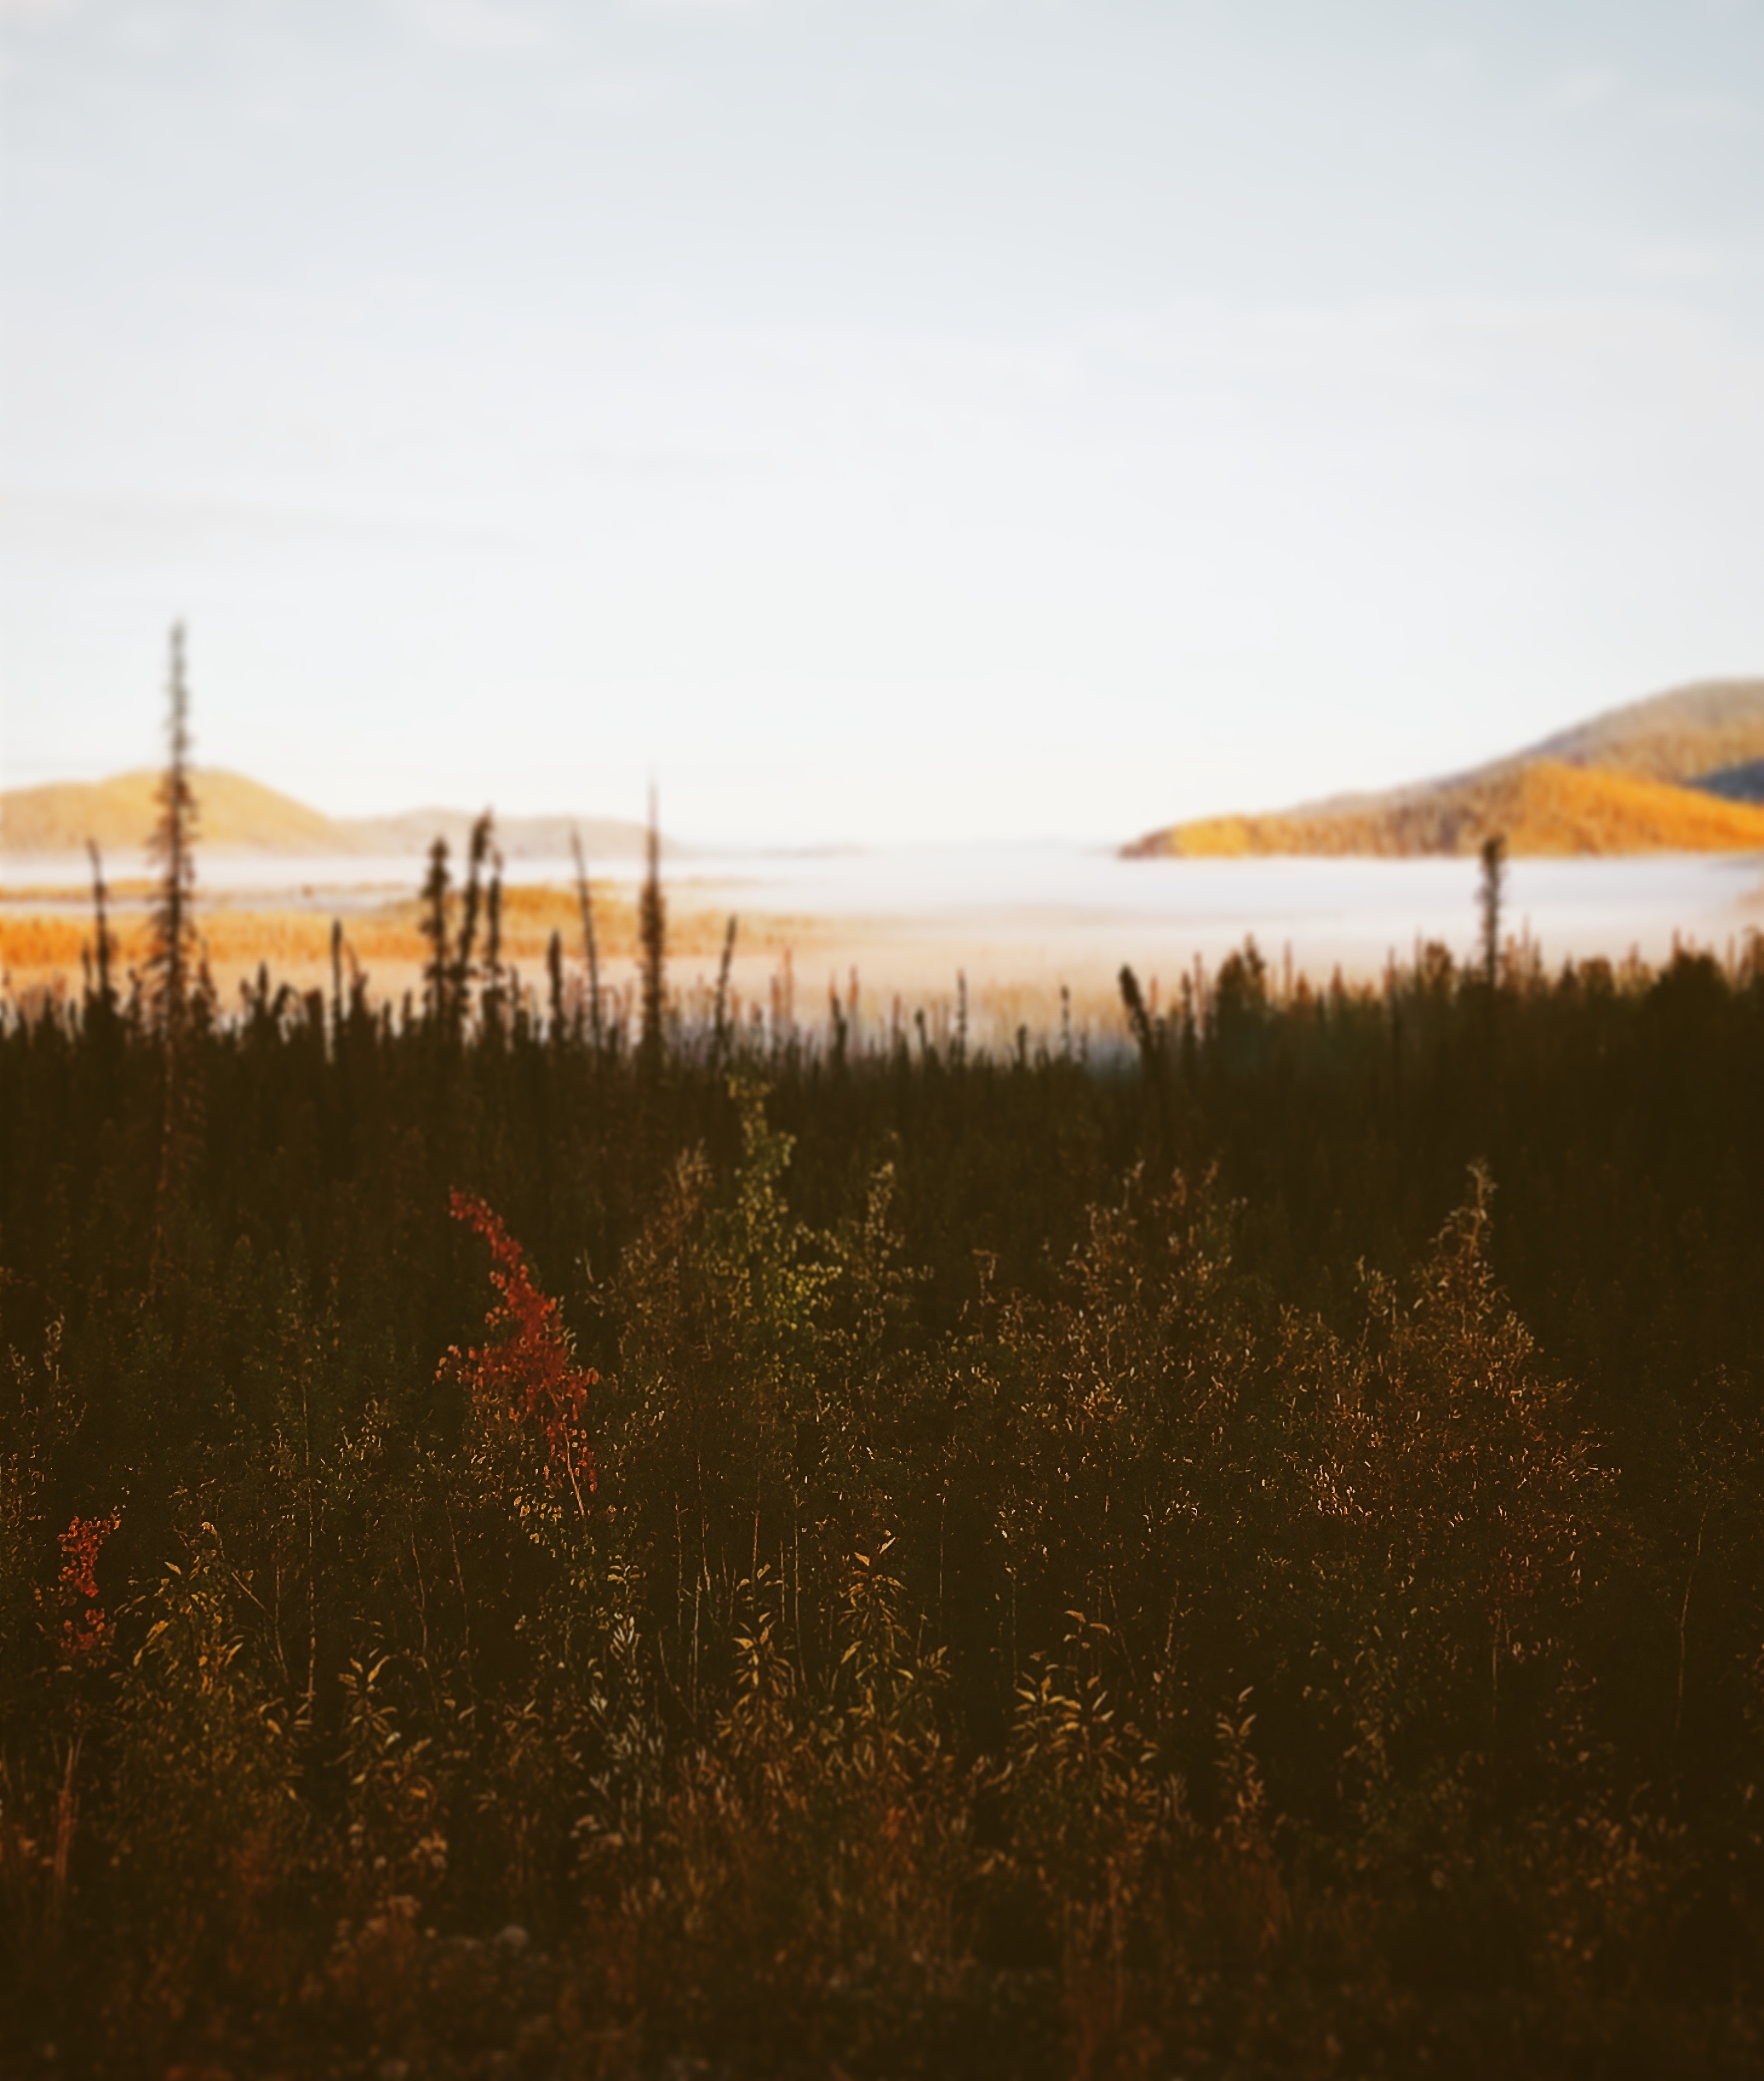
landscape, tree, nature, horizon, mountain, sunrise, sunset, field, prairie, sunlight, morning, leaf, hill, dawn, dusk, evening, autumn, season, habitat, rural area, natural environment, atmospheric phenomenon